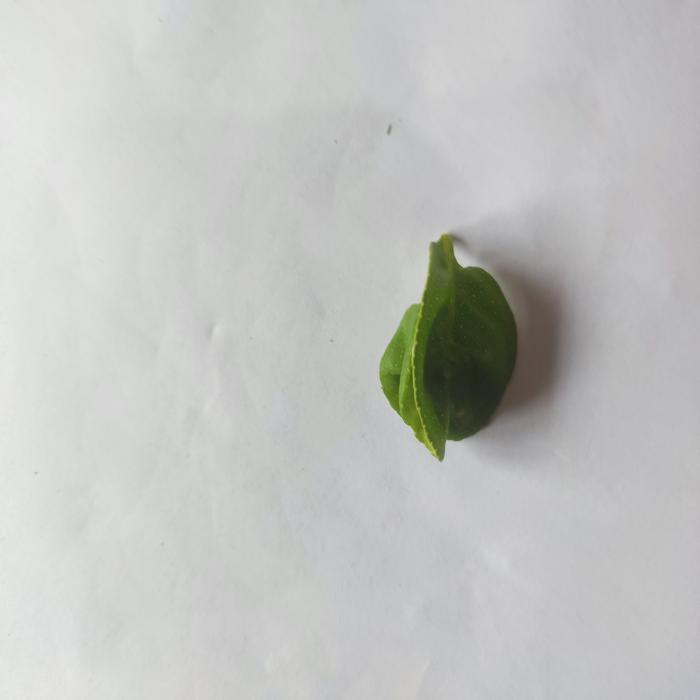
Crop: Lemon
Leaf condition: Leaf_Curl